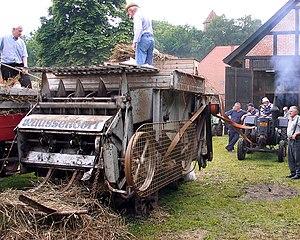
Une batteuse est une machine agricole servant à battre les céréales pour séparer le grain de la paille et de la balle ou faluns. Ces opérations, battage, secouage, vannage, évacuation de la paille et des faluns, effectuées à l'aide de fléaux, de fourches et de cribles pendant des siècles, étaient un travail éreintant prenant un temps considérable. Dans certaines régions on utilisait indifféremment les termes batteuse, machine à battre ou vanneuse.